Janusz Stepnowski

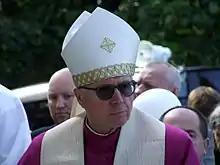
Stepnowski in 2017

Janusz Bogusław Stepnowski (born 11 July 1958) is a Polish Roman Catholic bishop, being the head of the Roman Catholic Diocese of Łomża since 2011. He was previously a doctor of canon law.